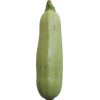
Label: zucchini